John Wolfenden, Baron Wolfenden

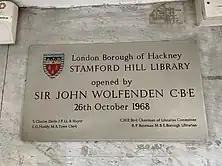
A plaque at Stamford Hill Library, Hackney, opened by John Wolfenden

Wolfenden was director of the British Museum from 1969 to 1973, became President of Chelsea College in 1972, Chairman of the Chelsea Building Society and Metropolitan Association of Building Societies in 1978.